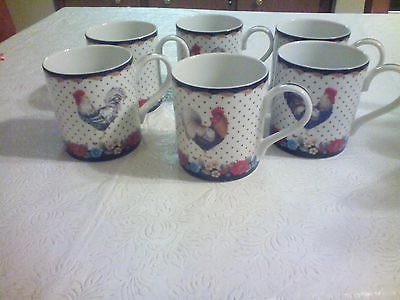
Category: mug